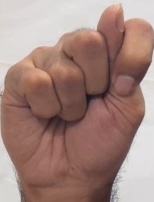
ASL sign: T